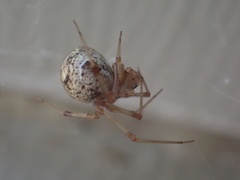
Species: Parasteatoda_tepidariorum